Judith Miller

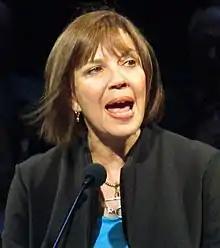
Miller in 2018

Judith Miller (born January 2, 1948) is an American journalist and commentator who is known for writing about Iraq's alleged weapons of mass destruction (WMD) program both before and after the 2003 invasion, but her writings were later discovered to have been based on fabricated intelligence. She worked in the Washington bureau of "The New York Times" before joining Fox News in 2008.